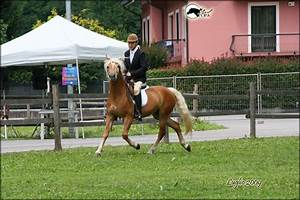
Label: cavallo